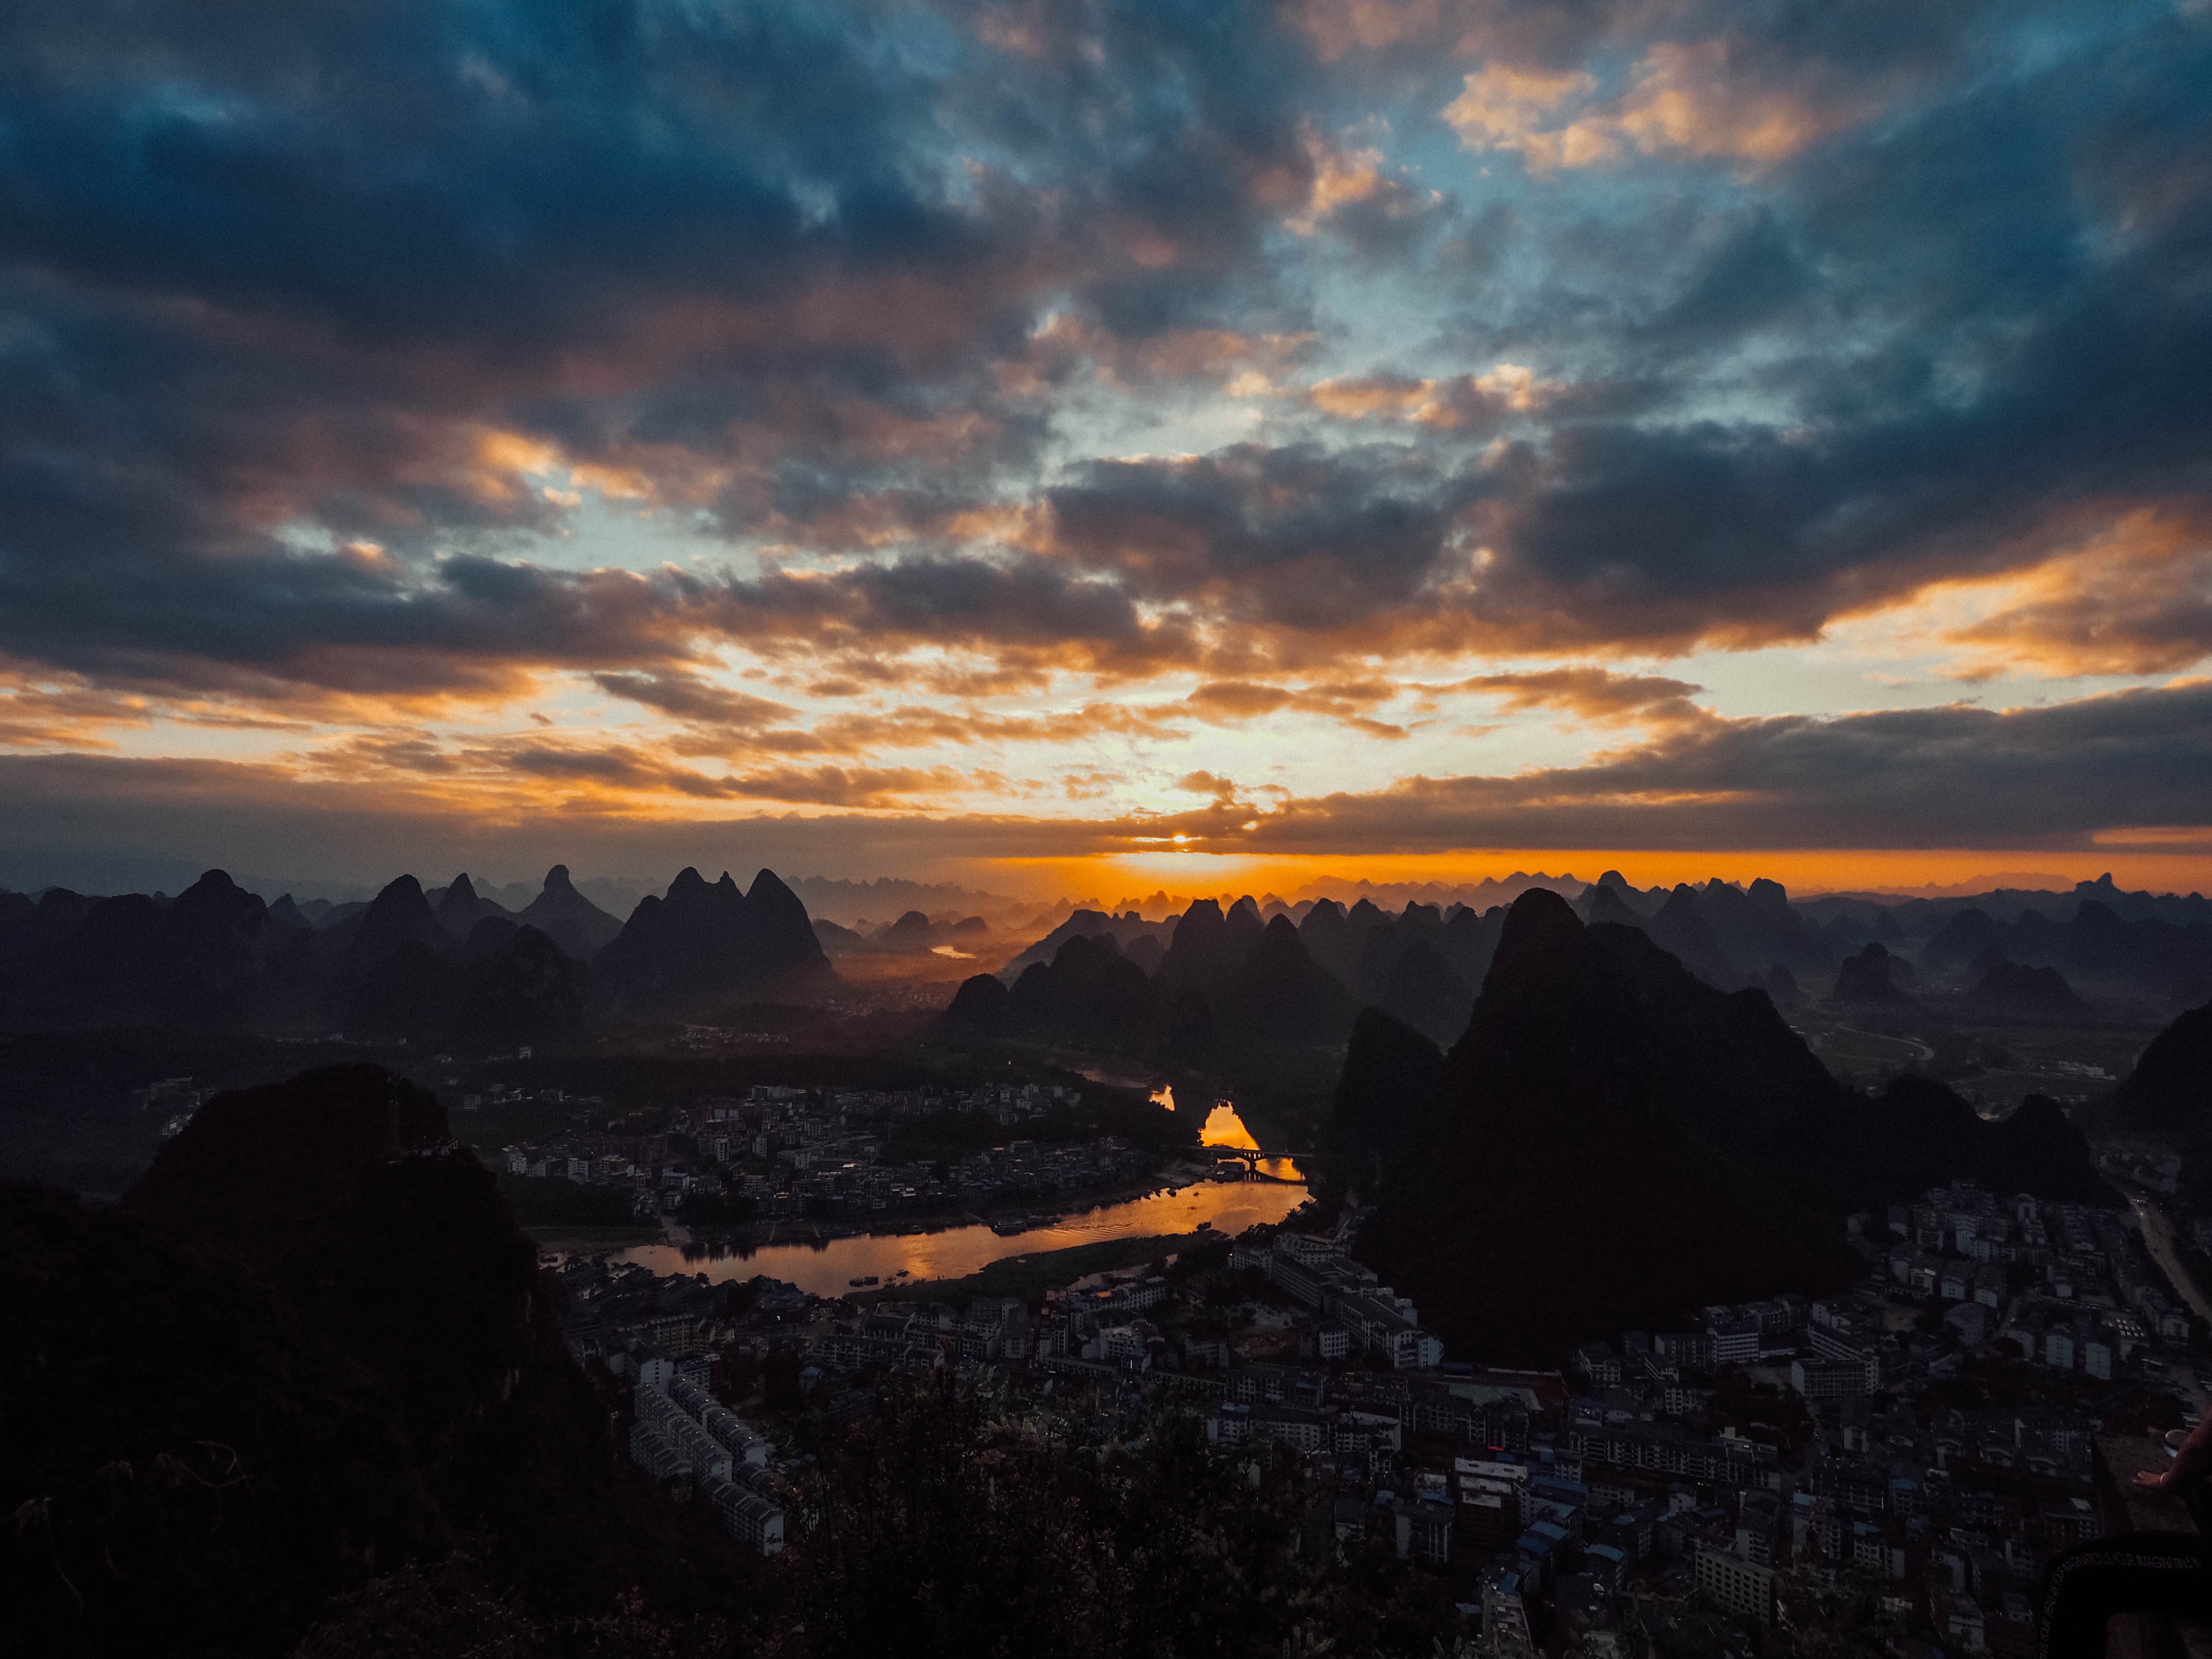
sky, cloud, sunset, horizon, sunrise, natural landscape, morning, evening, dusk, mountain, geological phenomenon, atmosphere, afterglow, rock, landscape, dawn, red sky at morning, sunlight, national park, geology, sea, formation, badlands, ocean, photography, hill, meteorological phenomenon, mountain range, fell, cumulus, night, world, city, tourism, summit, coast